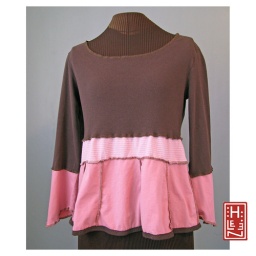
funkcomfortable in brown and pink